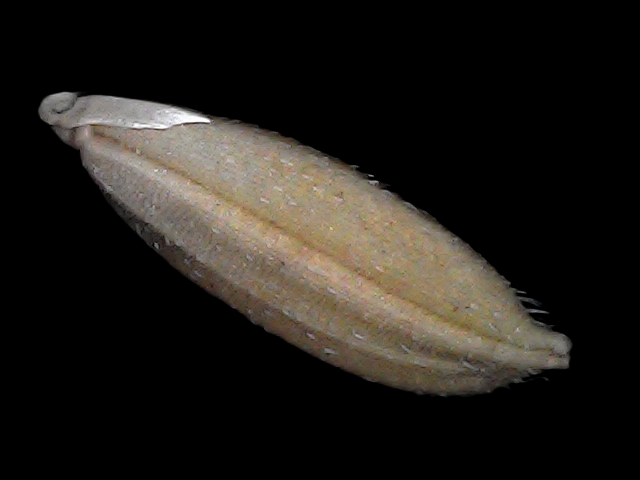
Rice variety: Br22